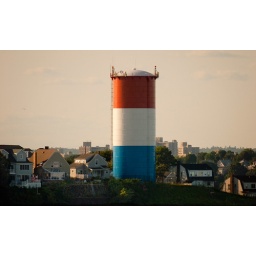
Winthrop water tower, Revere in the background, from the water tower on Deer Island; Saturday, August 8, 2009; around 6:05 PM